Barroso (region)

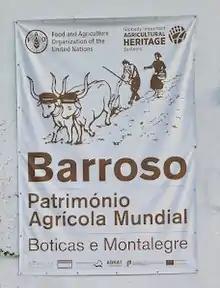
Banner outside Boticas council offices, celebrating the Barroso region's "World Agricultural Patrimony" Status October 2022

The area is notable for the discovery of Gallaecian warrior statues - powerful, slightly larger than life size, stone images of iron age warrior heroes, dating to the immediate pre-Roman era.